Big Cheese Festival

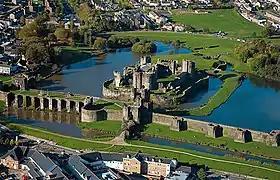
Caerphilly Castle aerial view

The festival is held in and around Caerphilly Castle which is the largest castle in Wales and one of the largest in Europe. The event is free and the castle also allows free entry during the event.